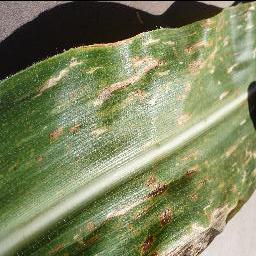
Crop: corn
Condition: (maize)_cercospora_spot_gray_spot